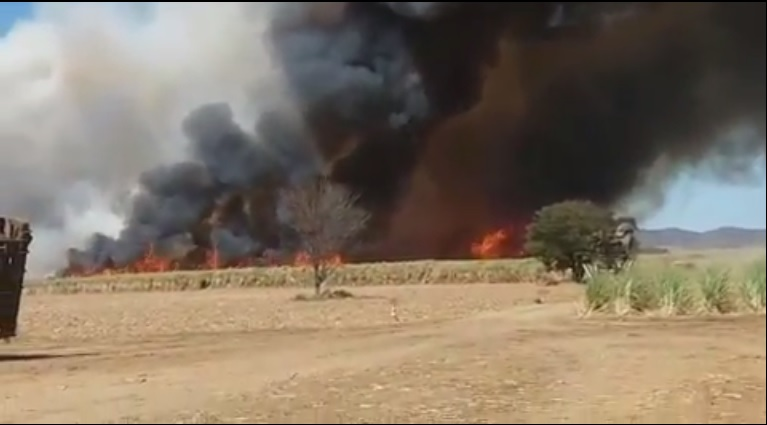
Fire: yes
Smoke: yes